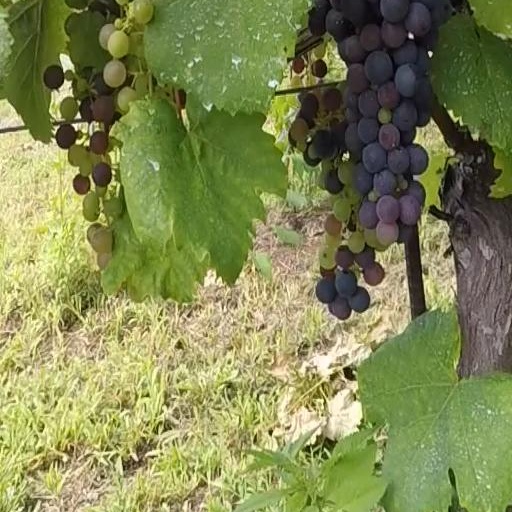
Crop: grape